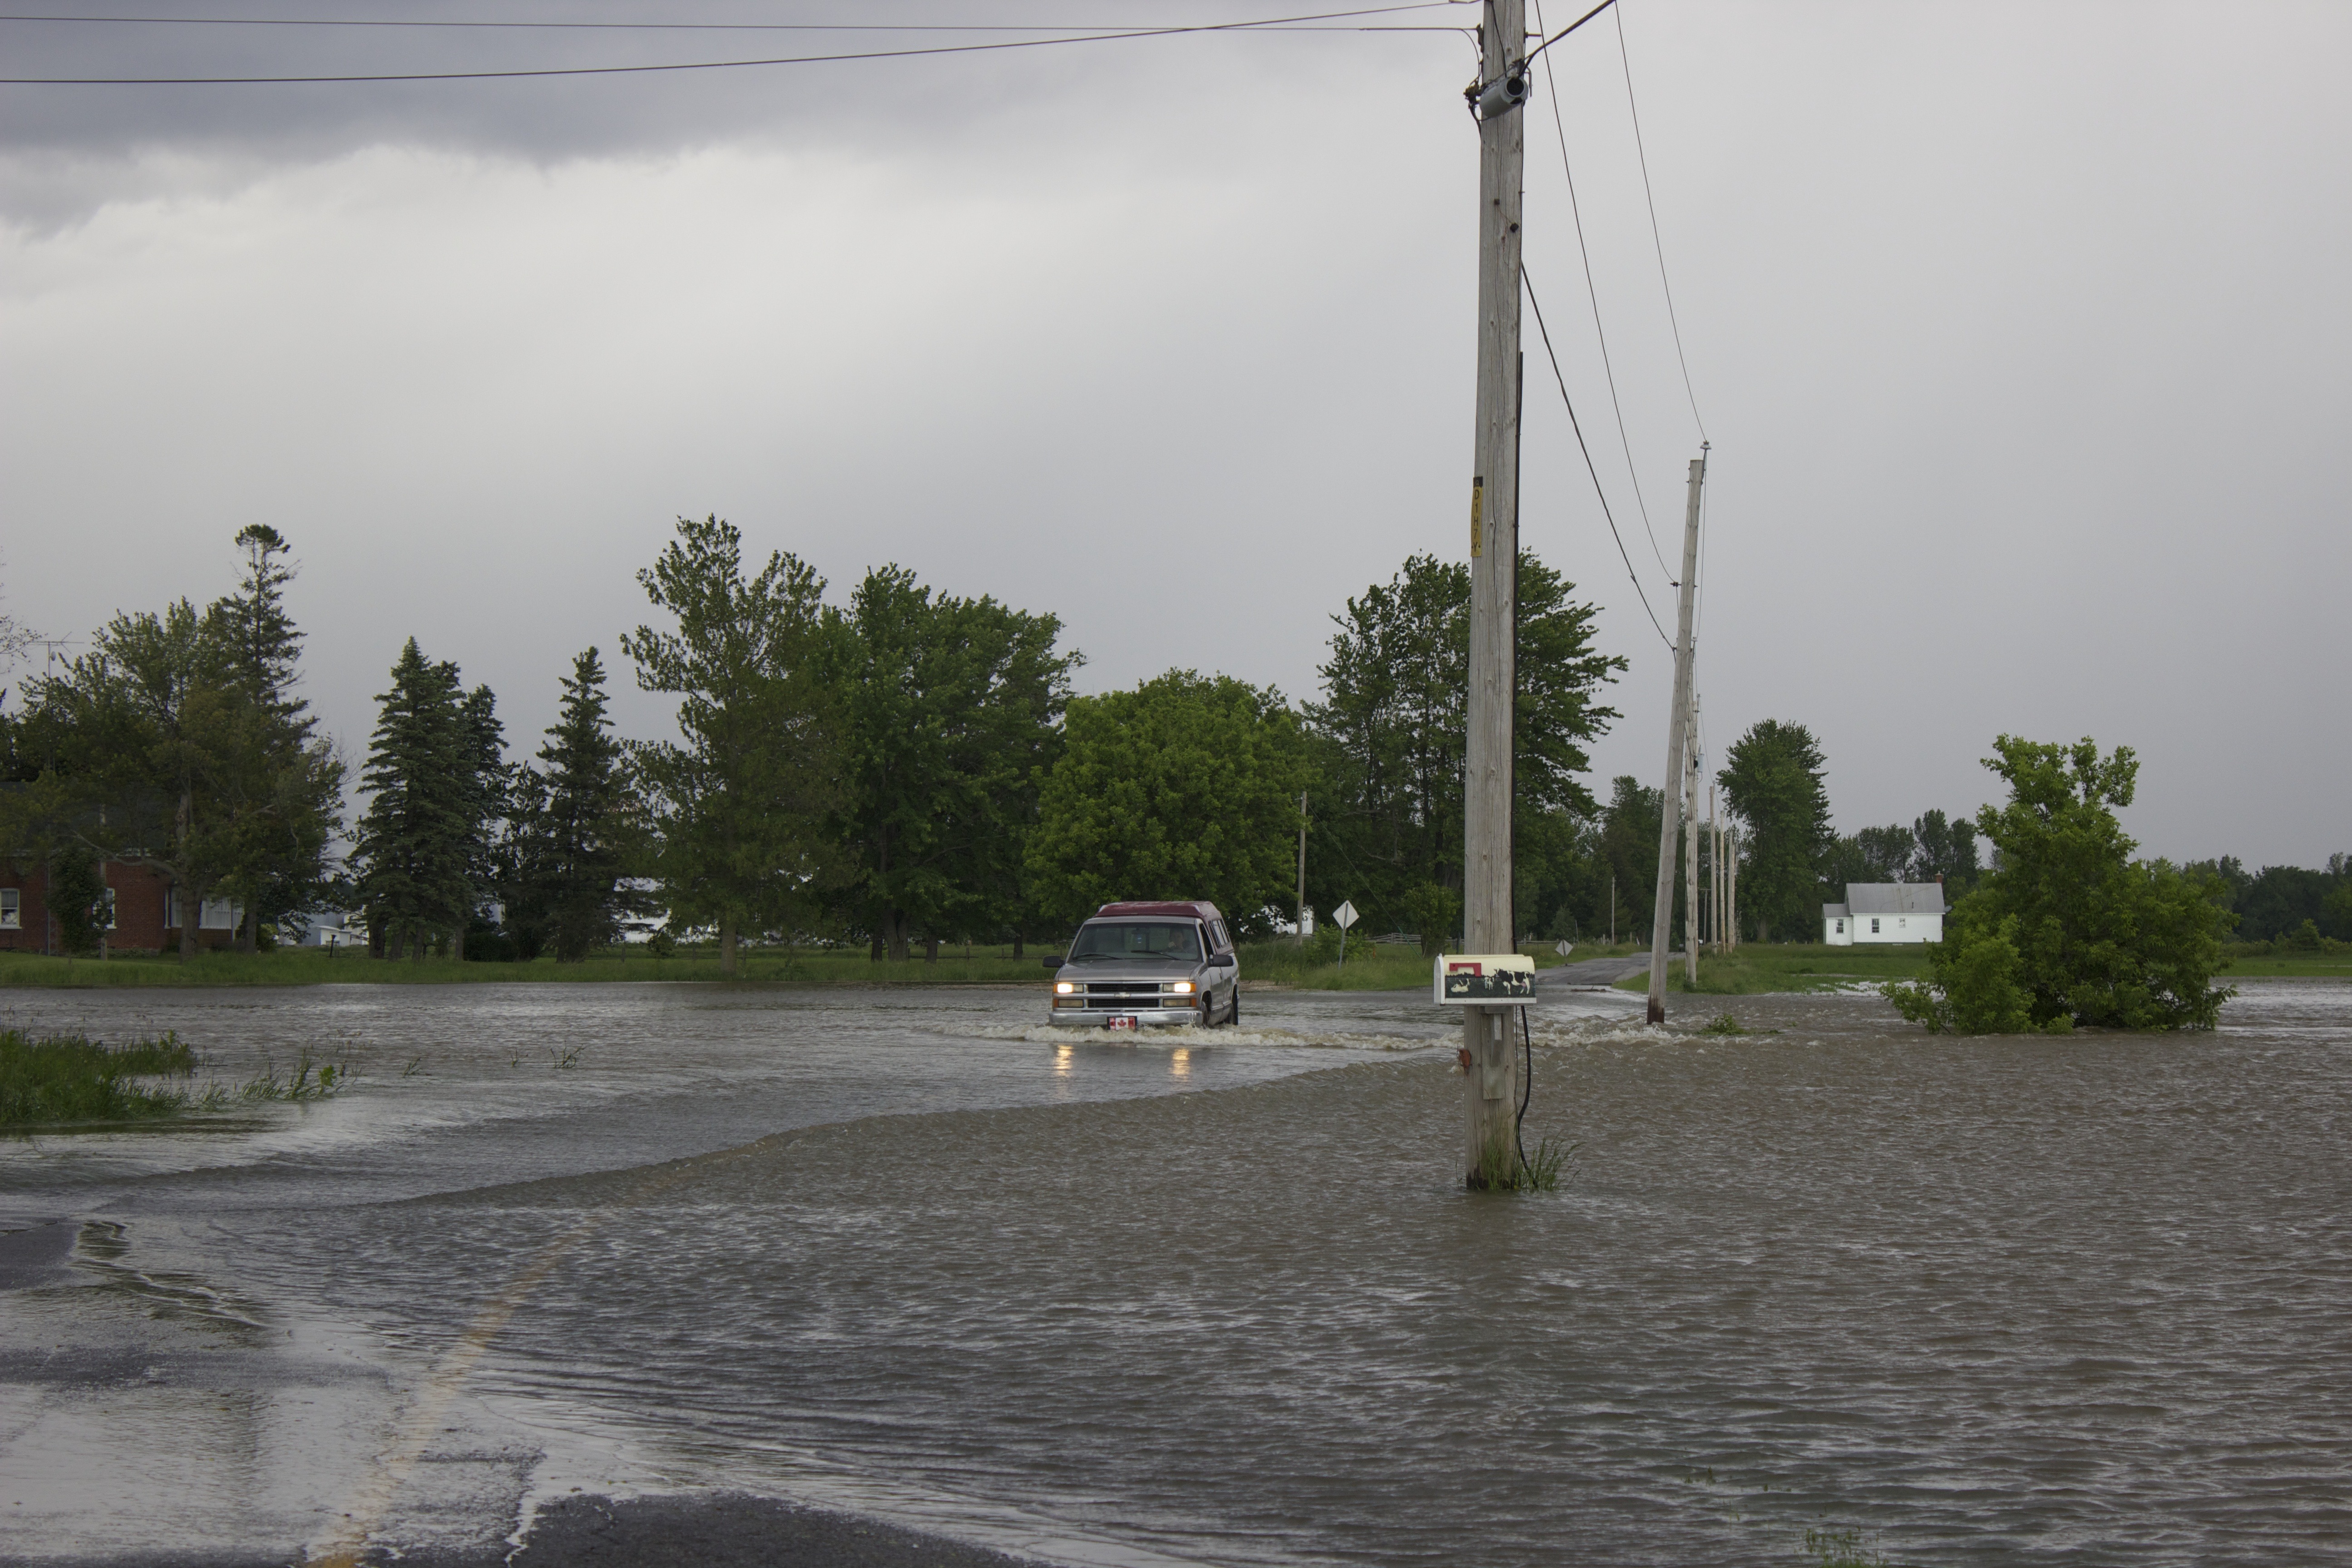
water, rain, wind, underwater, environment, truck, flood, weather, disaster, flooded, residential area, atmospheric phenomenon, flooded road